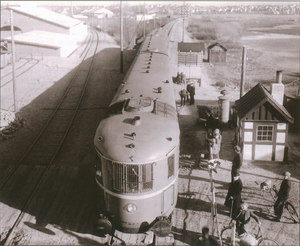
Litra MS
Litra MS fotograferet på prøvekørsel i Randers i foråret 1935
Litra MS, hvis fulde oprangering lyder MS-AA-MS, er et trevogns togsæt og var den første type lyntog hos DSB.